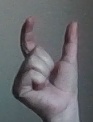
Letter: nun